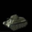
Label: tank